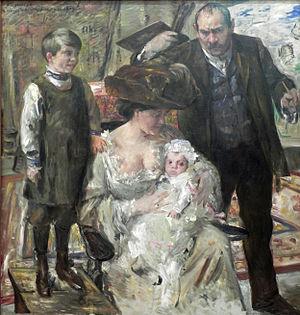
Franz Heinrich Louis Corinth, dit Lovis Corinth, est un artiste peintre allemand. On considère généralement son œuvre comme une synthèse réussie entre l'impressionnisme et l'expressionnisme. Lovis Corinth fut marié à la peintre Charlotte Berend-Corinth.